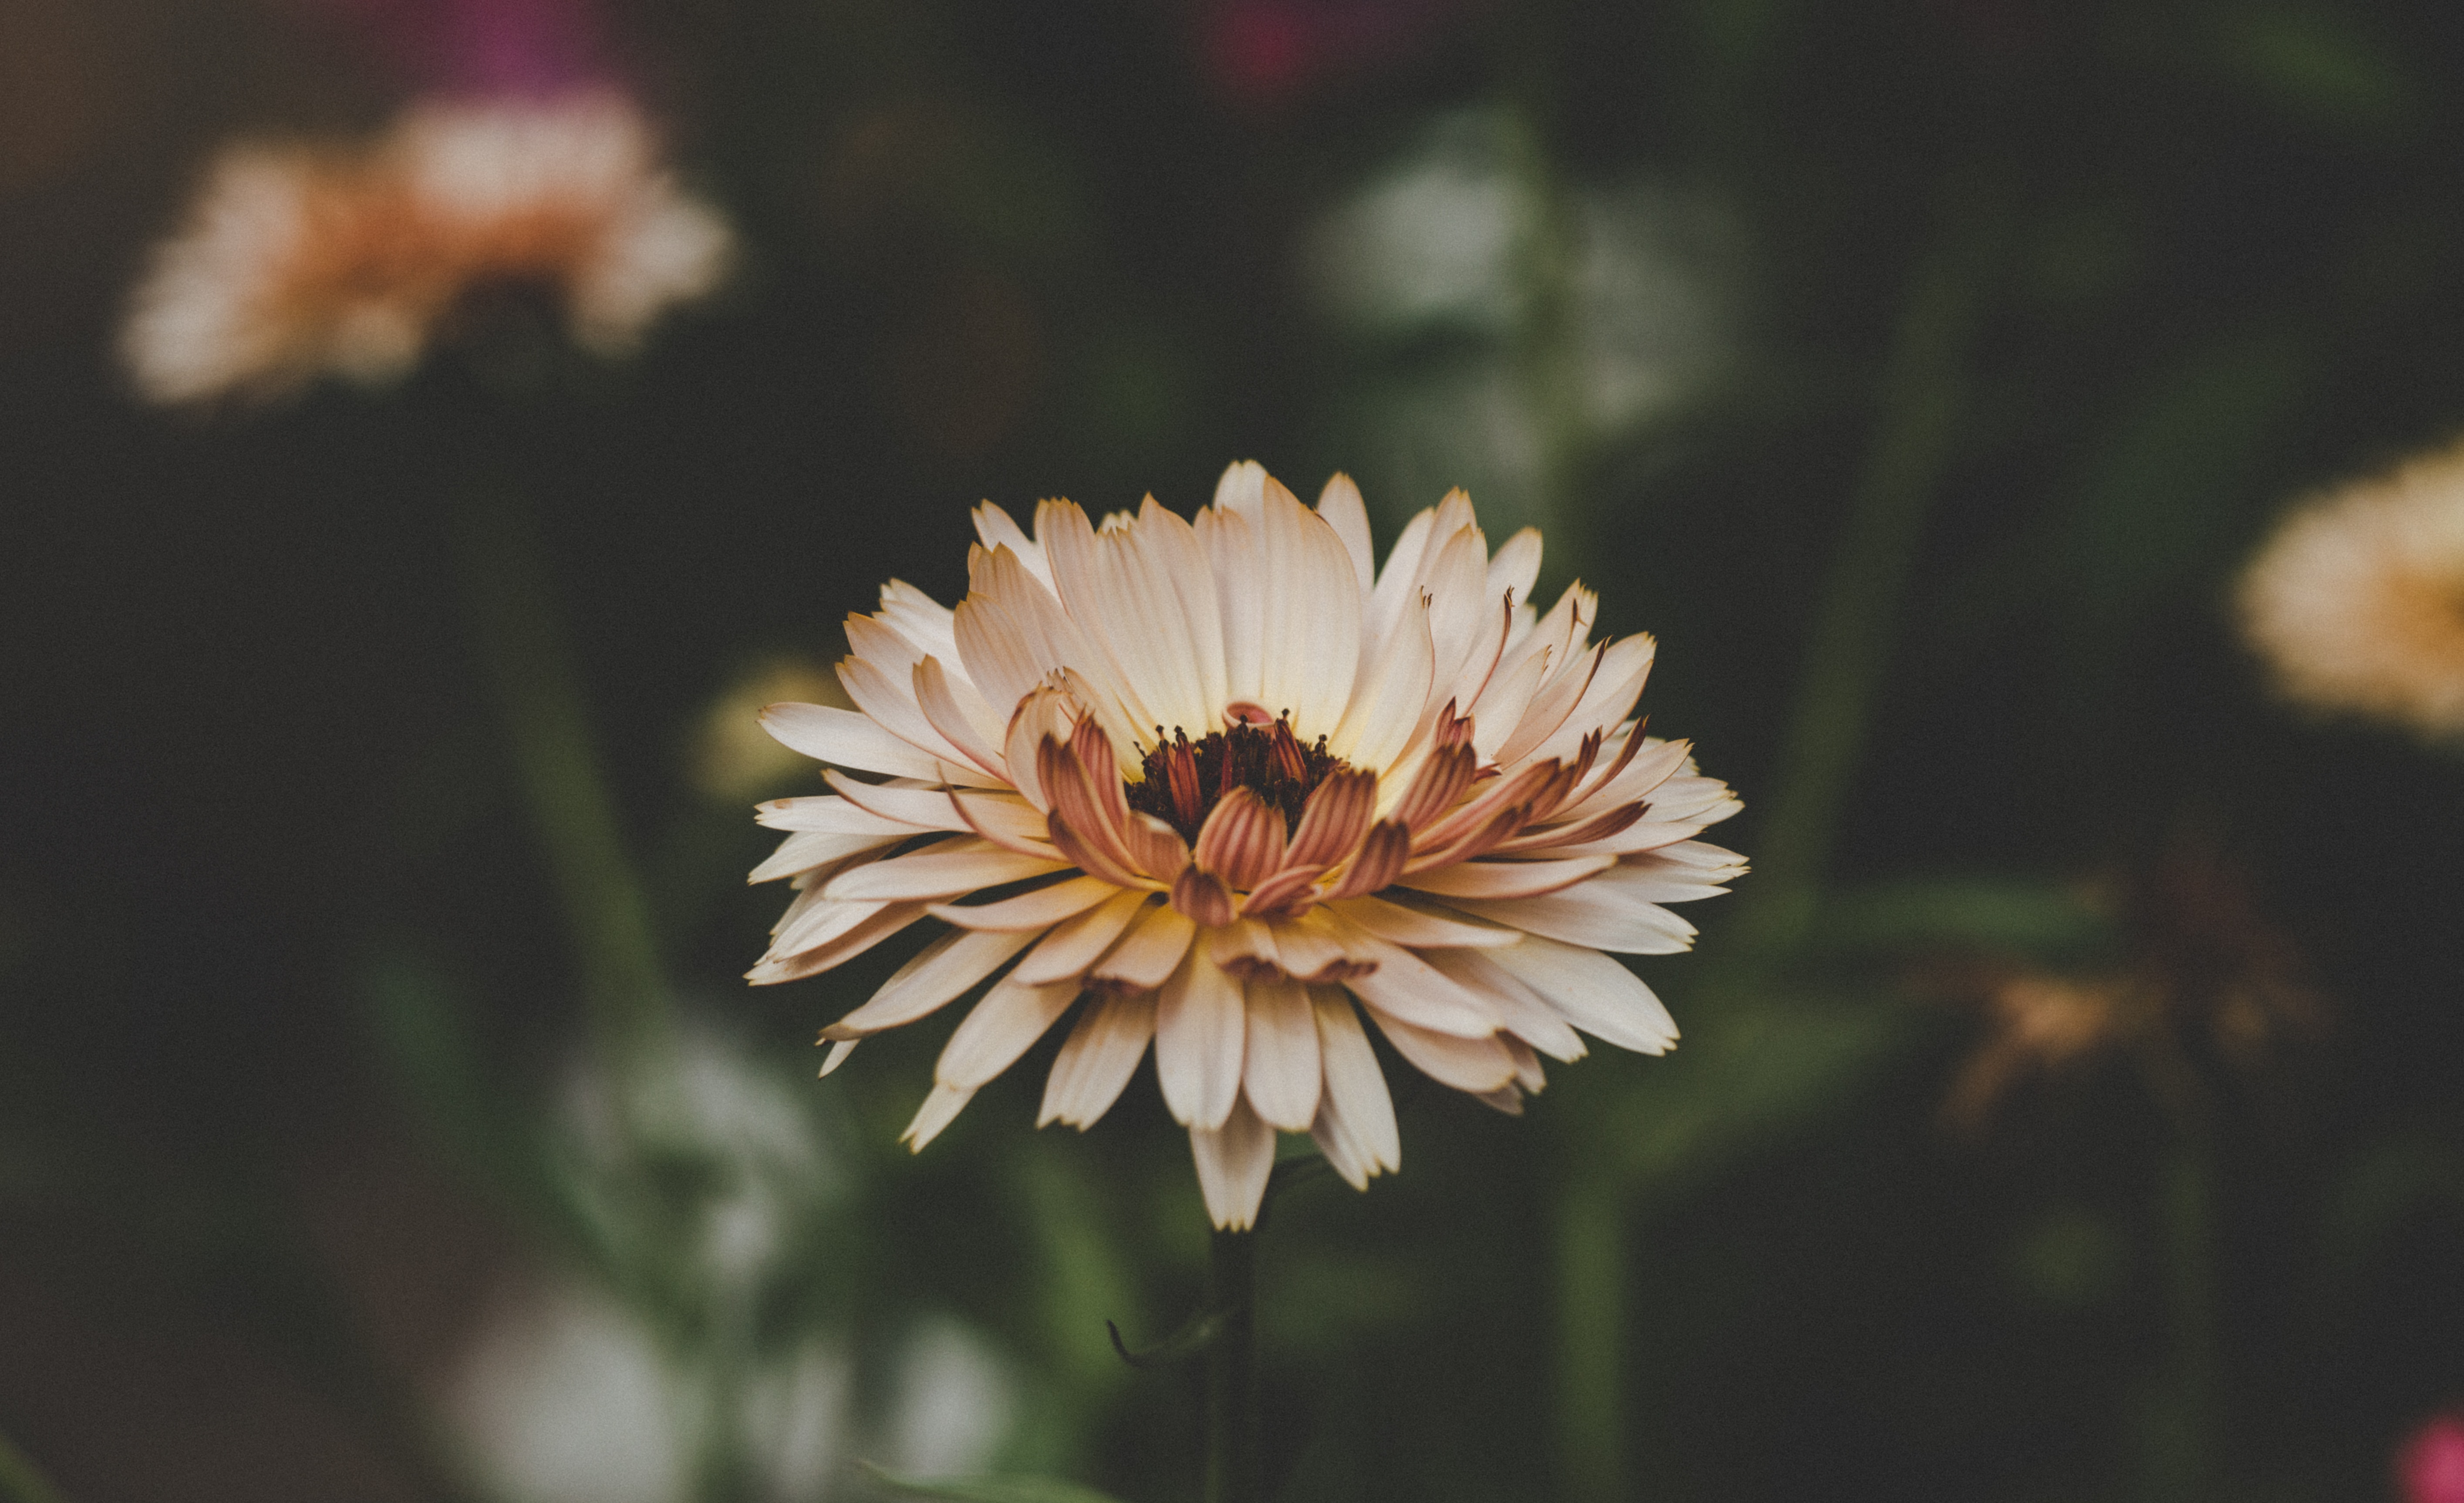
flower, petal, plant, flowering plant, botany, spring, close up, daisy family, daisy, macro photography, gerbera, plant stem, wildflower, photography, annual plant, chrysanths